Excelsior Public School (Excelsior, Minnesota)

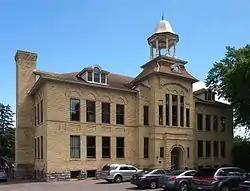
Excelsior Public School from the northwest

Excelsior Public School is a former school building in Excelsior, Minnesota, United States, listed on the National Register of Historic Places. The school was built in the Georgian Revival style between 1899 and 1901 to serve Excelsior during a time of growth in the community. Before this building was built, two other school buildings were located on the site. The first was moved to 321-323 Third Street, and the second was destroyed by fire.